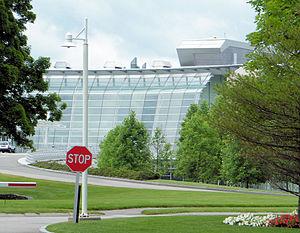
Reebok est un équipementier sportif américain d'origine anglaise fondé en 1895 à Bolton dans le Grand Manchester, filiale du groupe allemand Adidas depuis 2005.